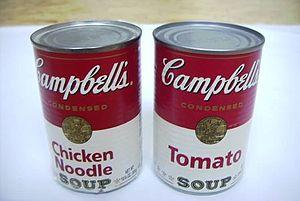
Le marketing, ou la mercatique, est une culture organisationnelle, un état d’esprit, qui cherche à privilégier les attentes et les besoins des parties prenantes de cette organisation par rapport aux attentes et besoins des membres de celle-ci.